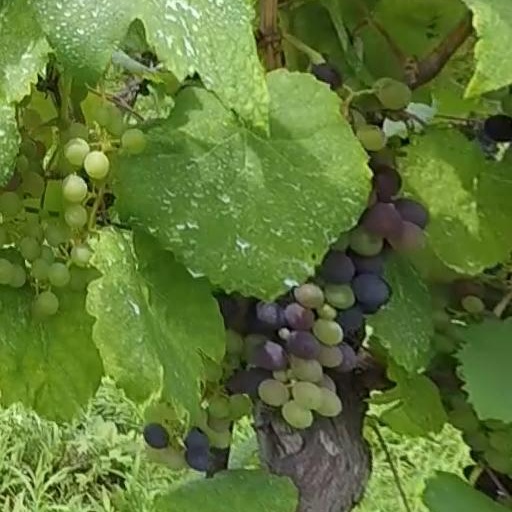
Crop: grape